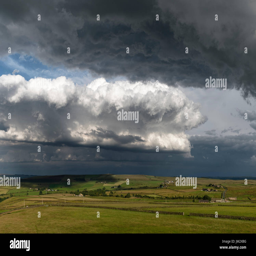
moody , dramatic skies over national park